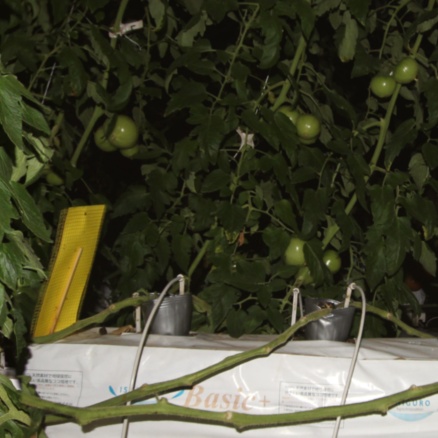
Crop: tomato